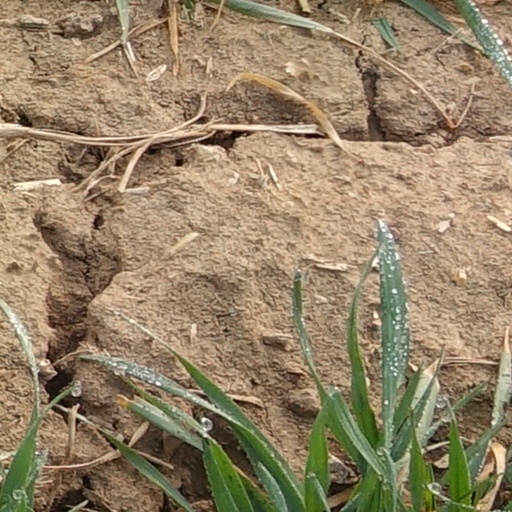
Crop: wheat